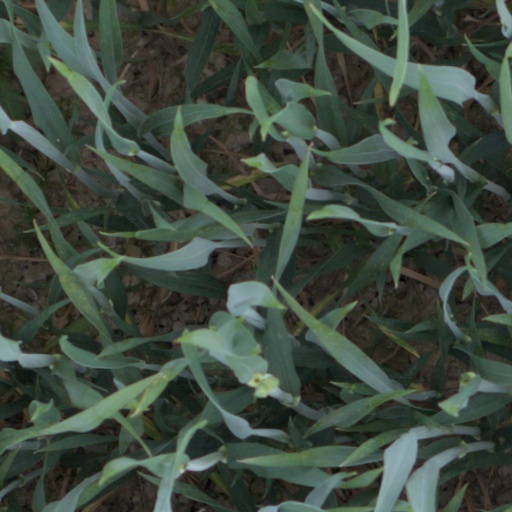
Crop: wheat